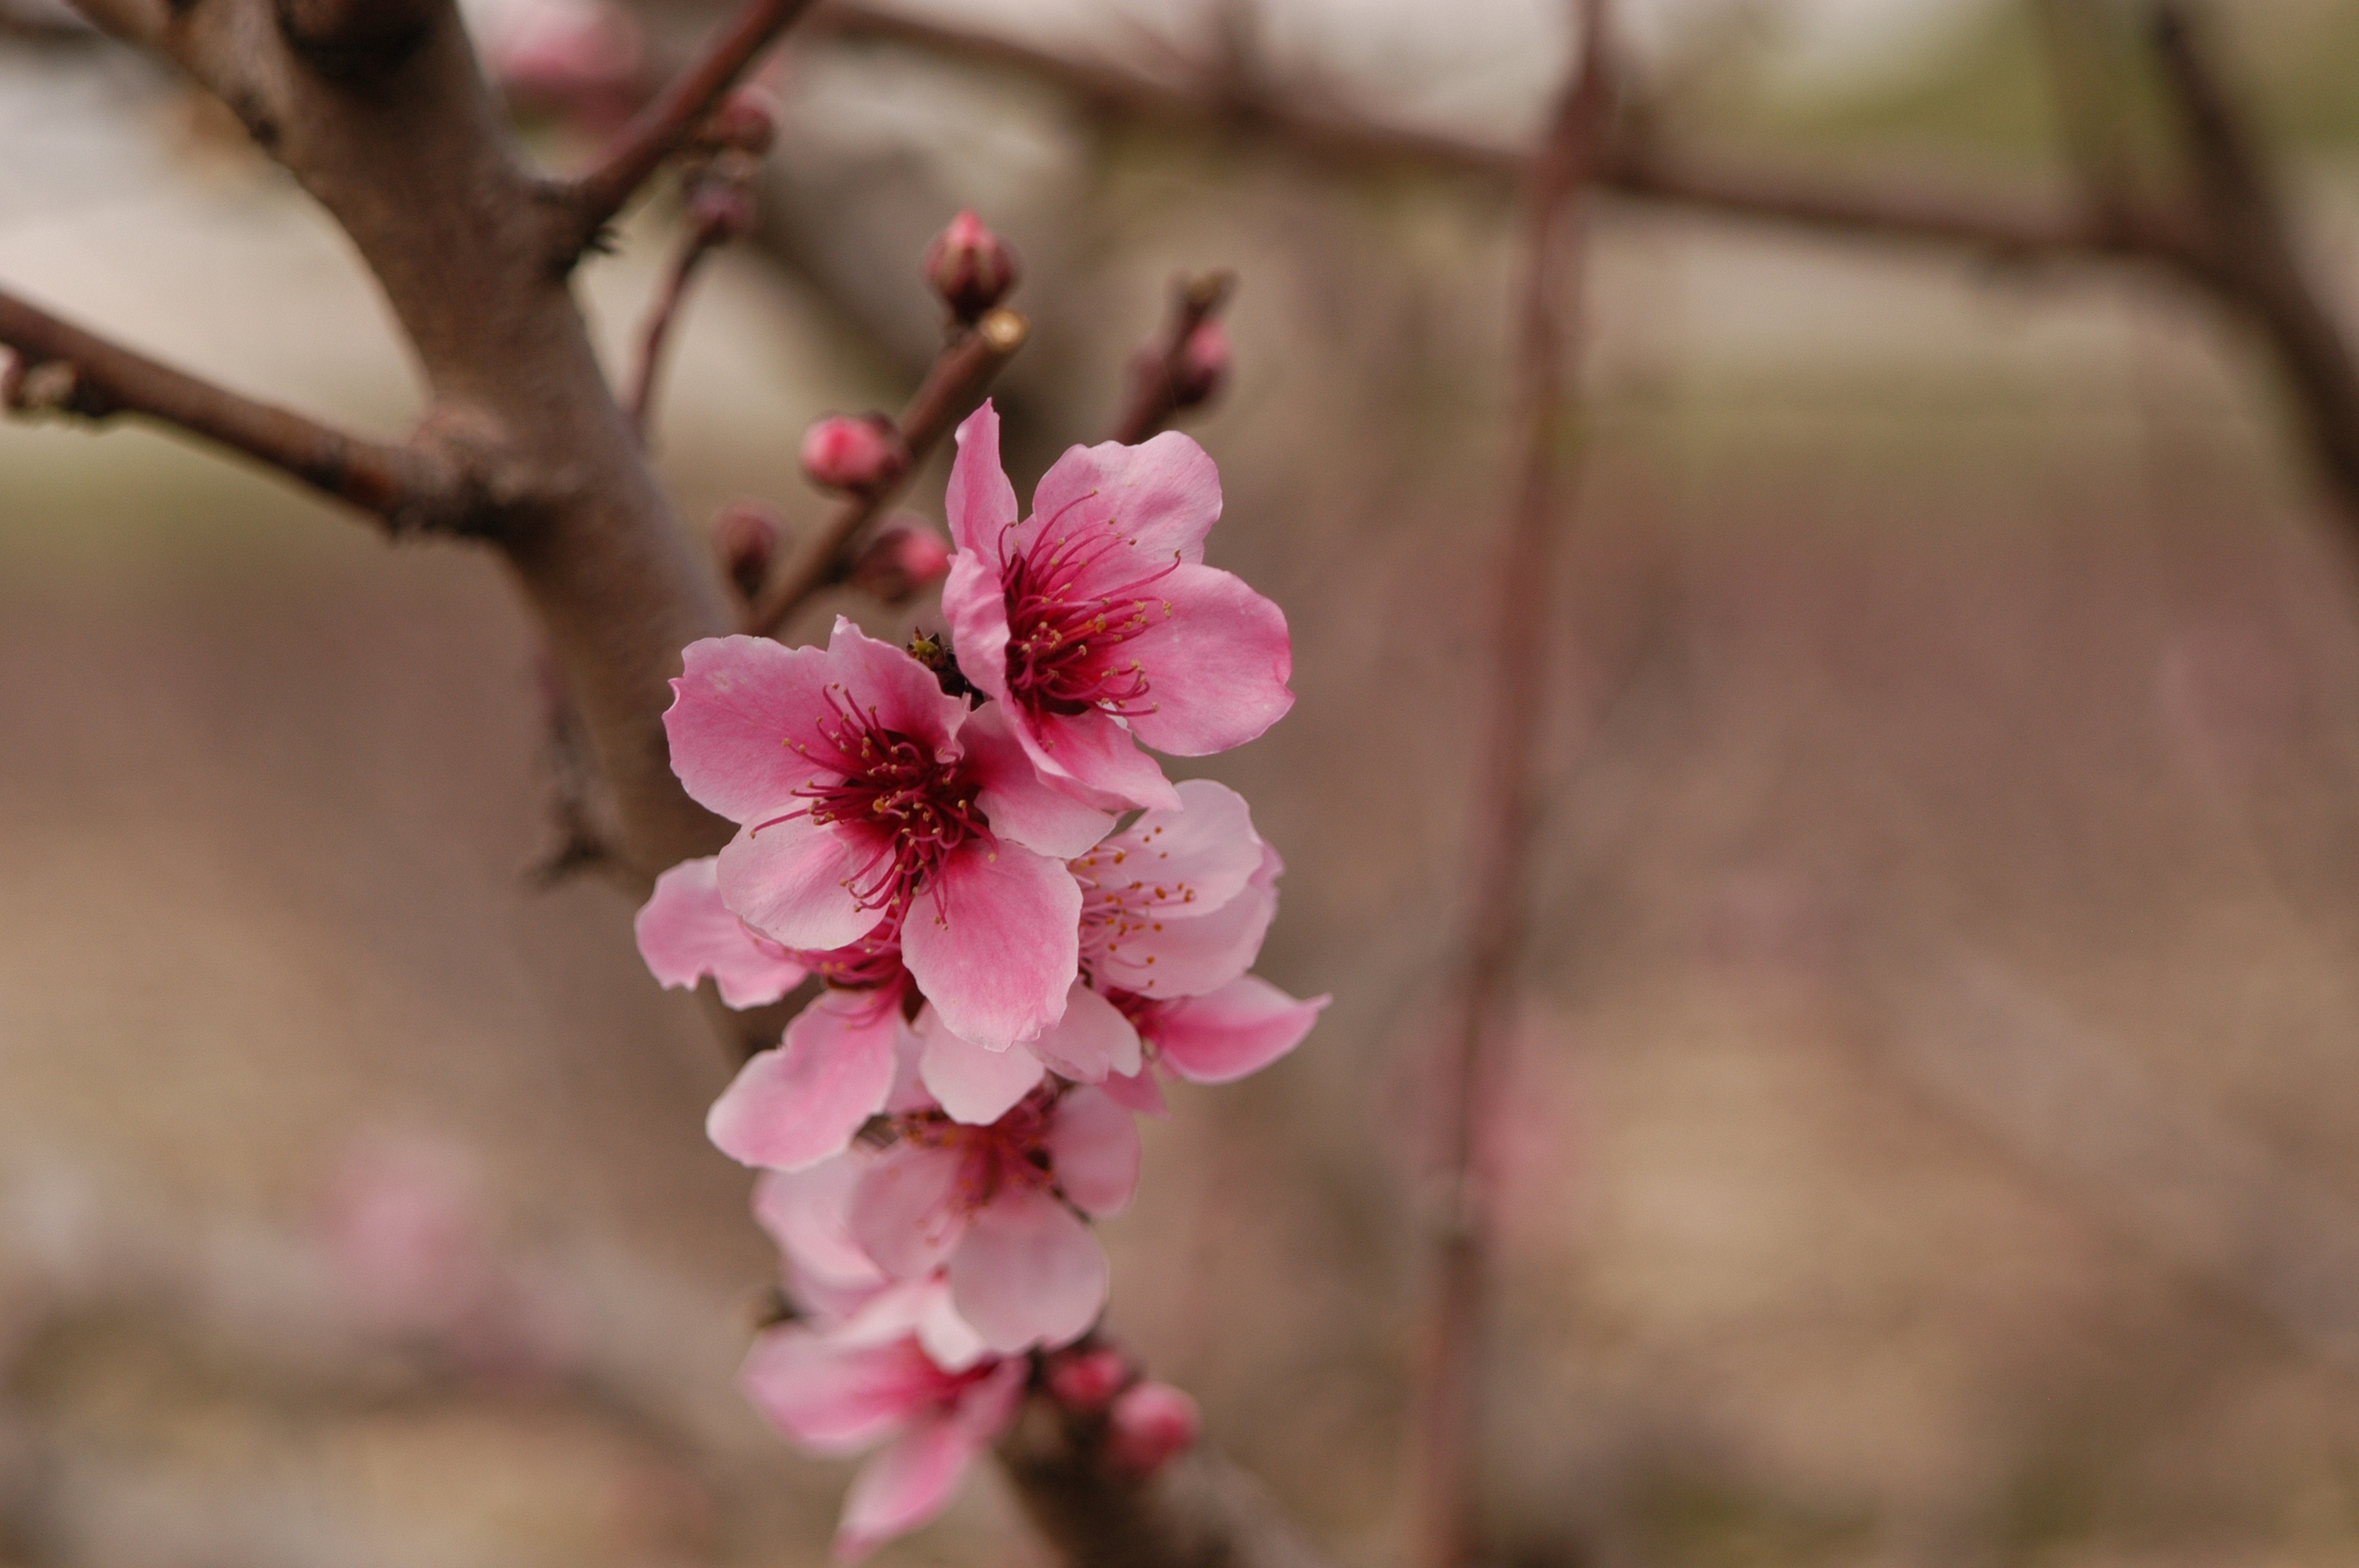
tree, branch, blossom, plant, fruit, flower, petal, food, spring, produce, botany, blooming, pink, flora, cherry blossom, almond, life, flowers, close up, petals, macro photography, flowering plant